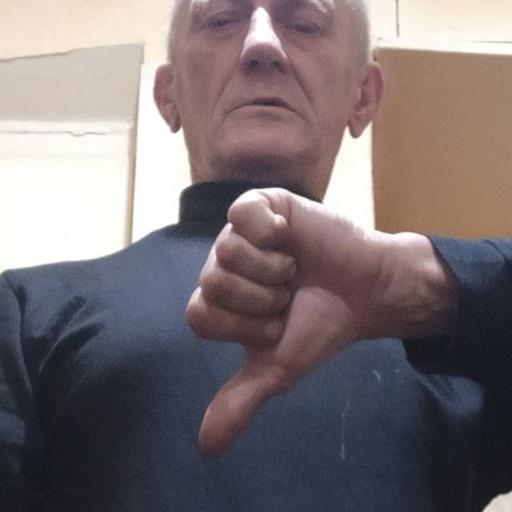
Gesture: dislike